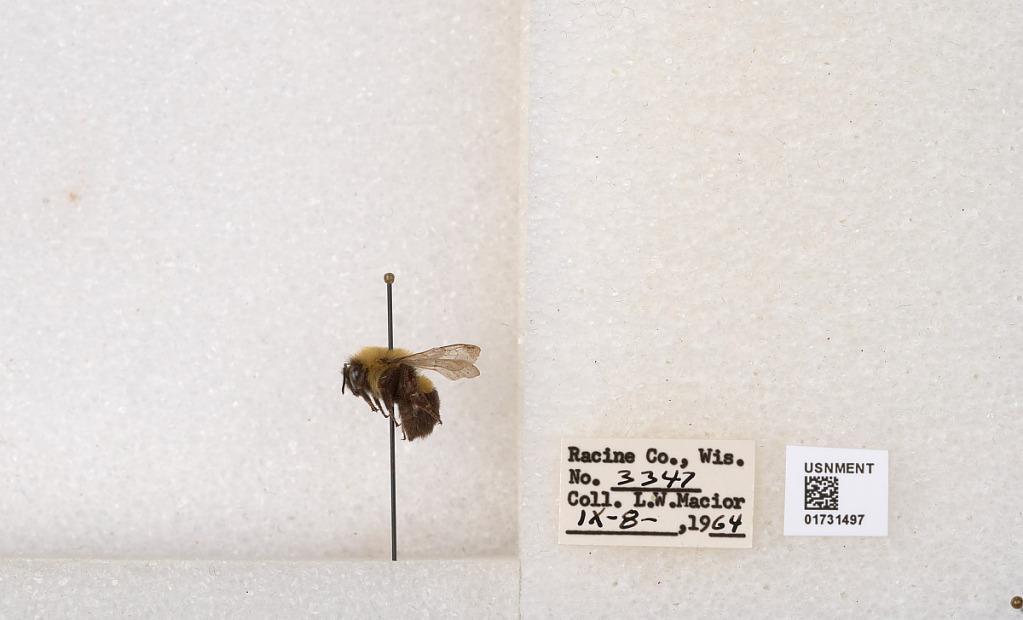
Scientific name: Bombus impatiens Cresson
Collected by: L. Macior
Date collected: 1964-9-8
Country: United States
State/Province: Wisconsin
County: Racine
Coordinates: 42.7299, -87.8123